Guantánamo Bay

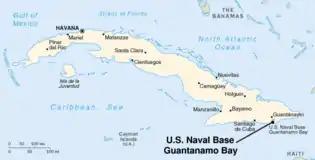
Map of Cuba with location of Guantánamo Bay indicated

The original inhabitants of the bay, the Taínos, called it "Guantánamo". Christopher Columbus landed in 1494, naming it "Puerto Grande". On landing, Columbus' crew found Taíno fishermen preparing a feast for the local chieftain. When Spanish settlers took control of Cuba, the bay became a vital harbor on the island's south side.